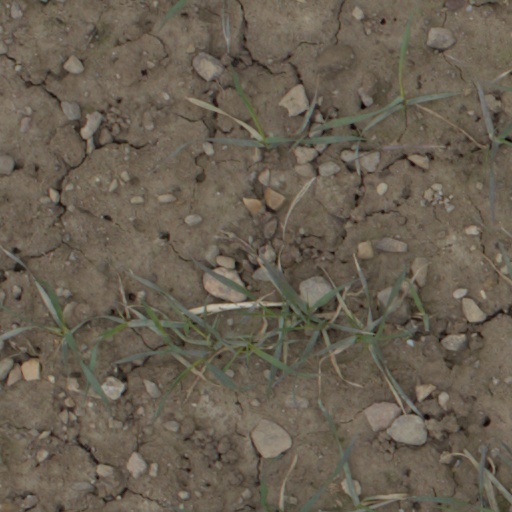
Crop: wheat